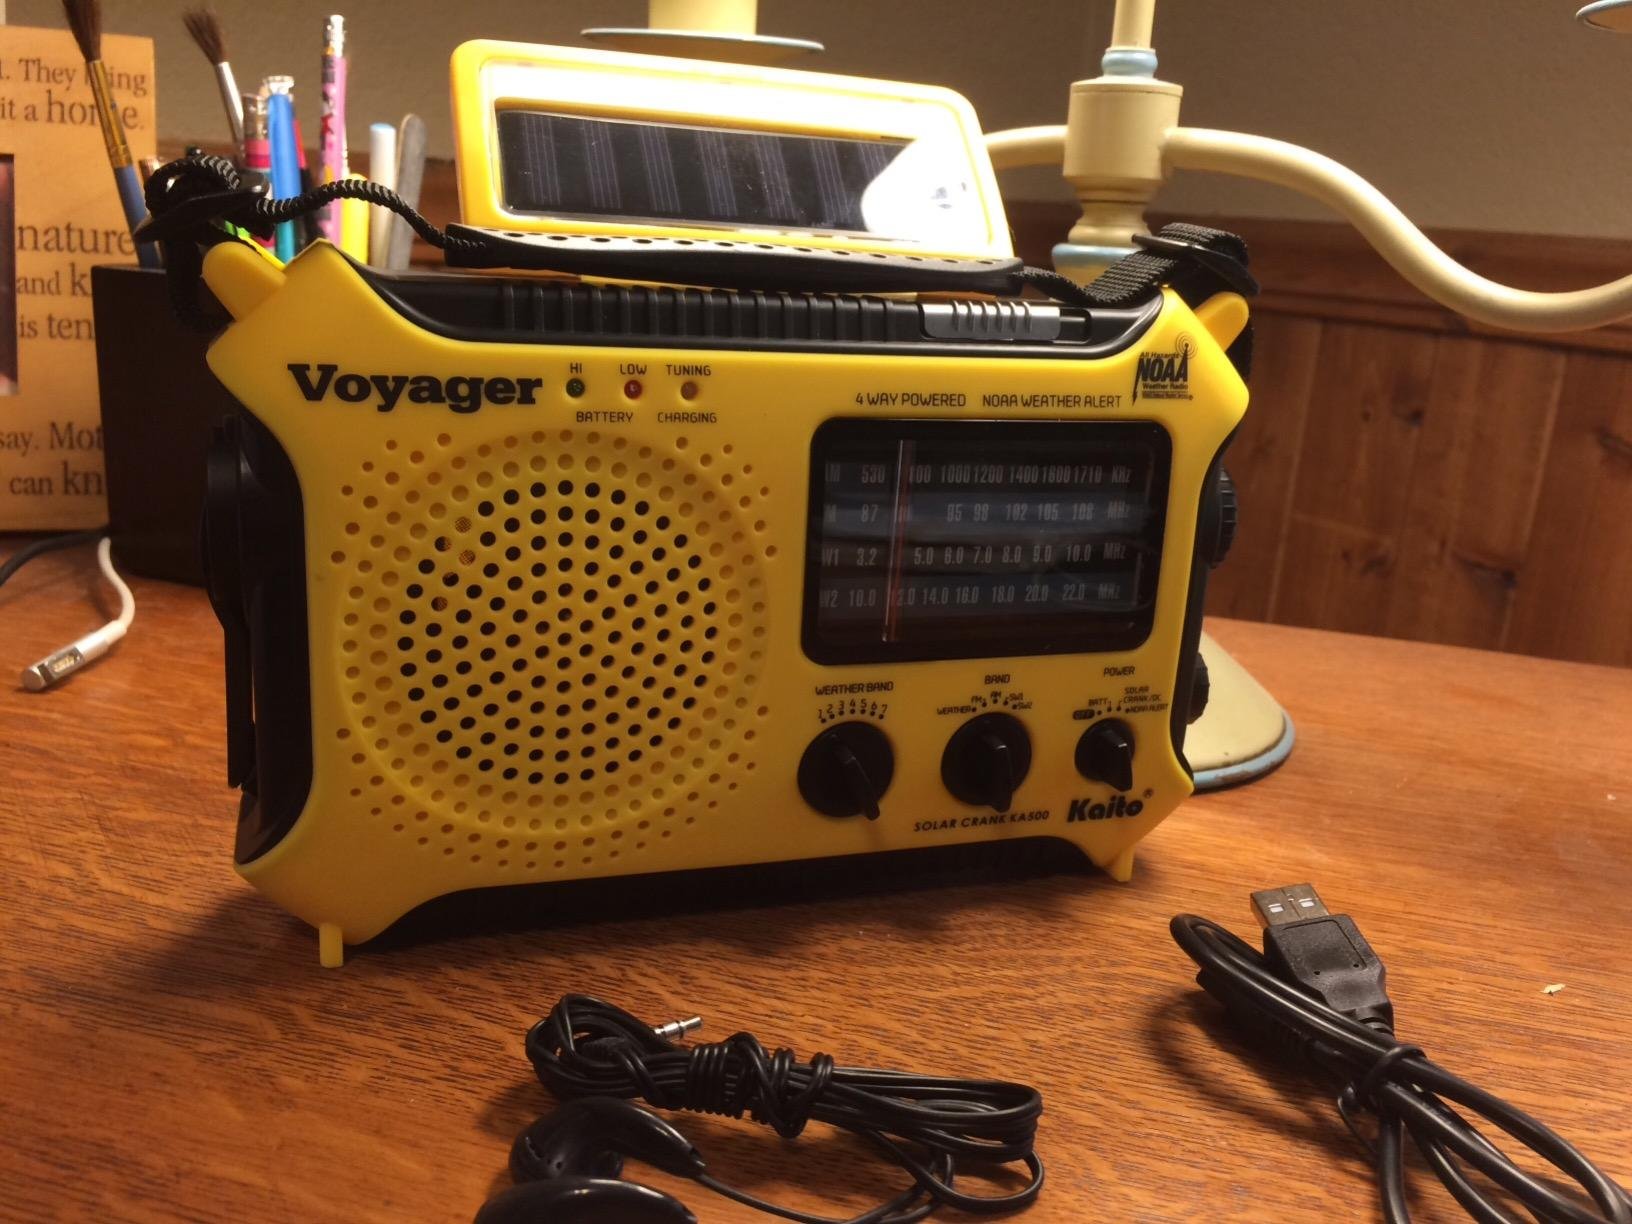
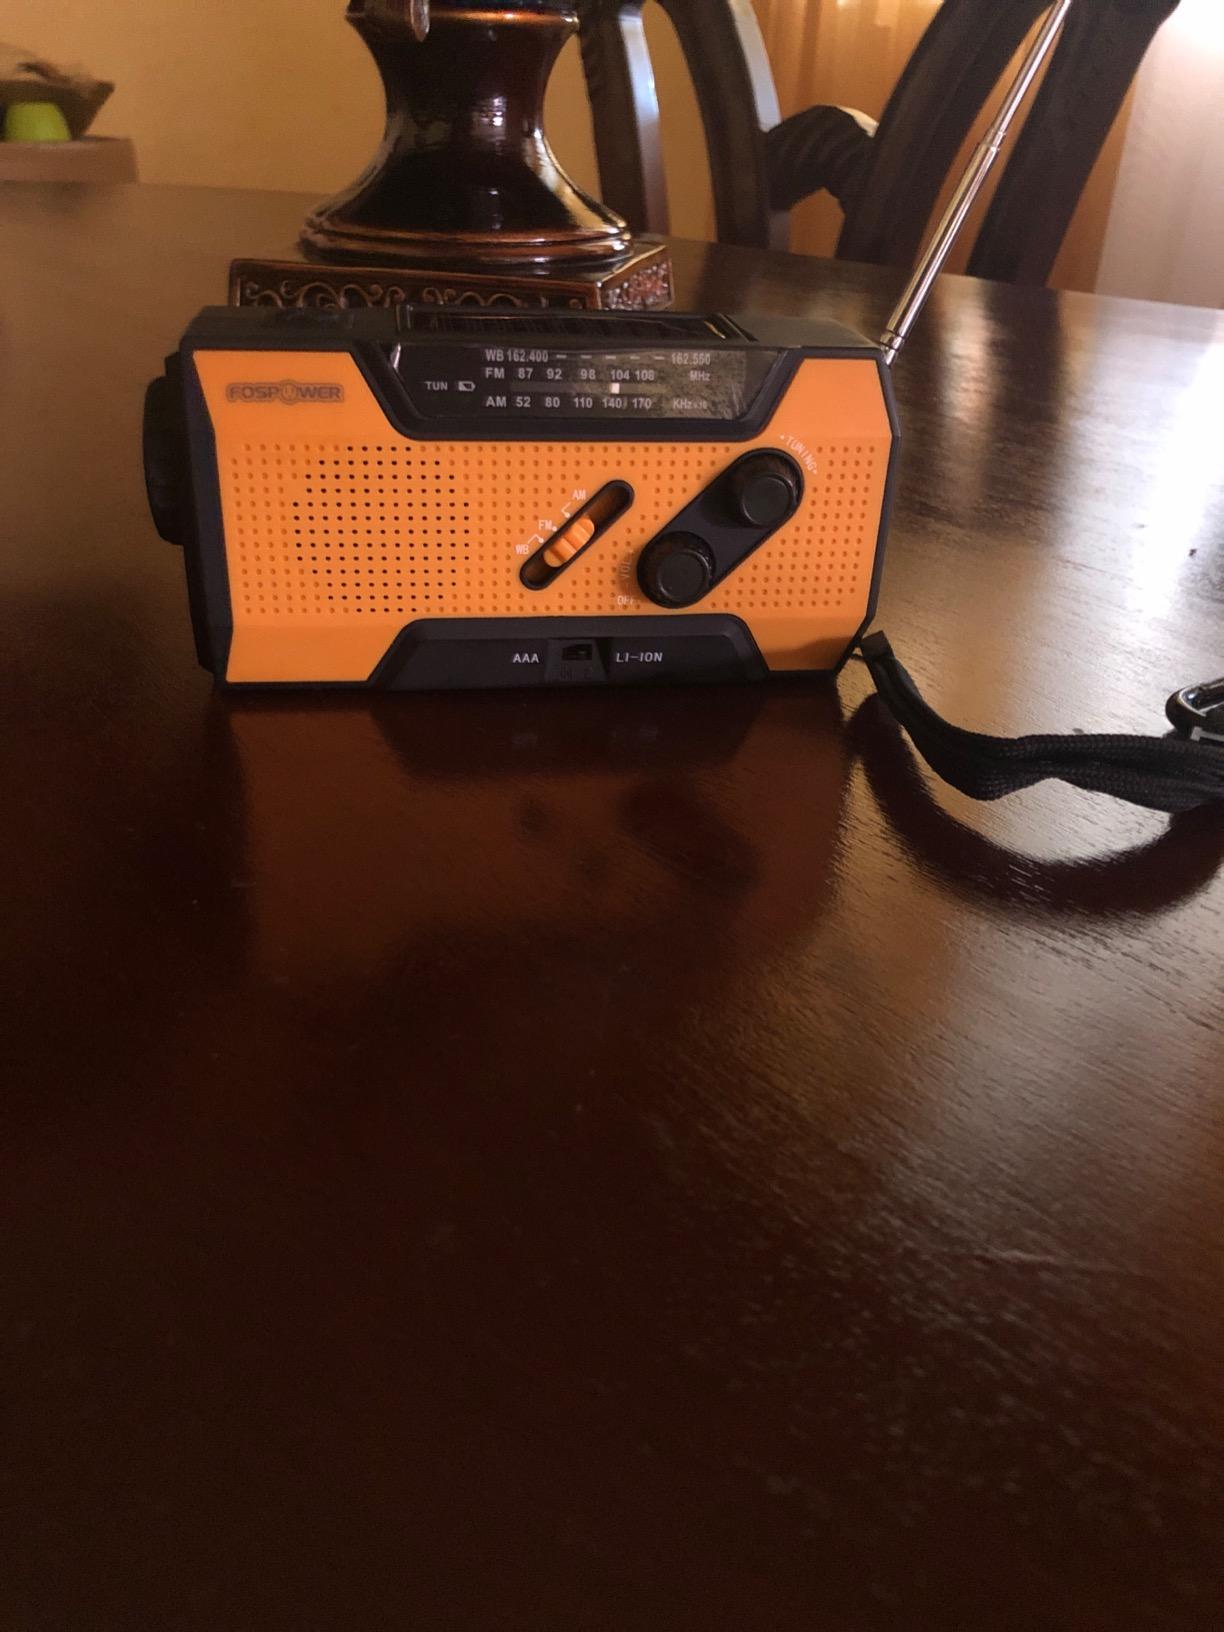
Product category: radio
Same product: no